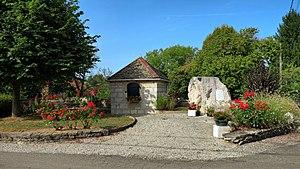
La fontaine
Flagey-Rigney est une commune française située dans le département du Doubs, en région Bourgogne-Franche-Comté.